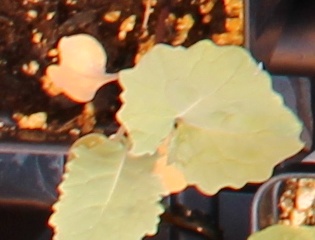
Label: Canola